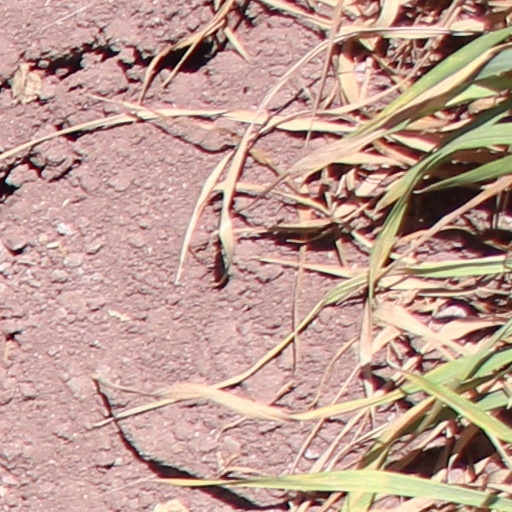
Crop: wheat